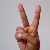
The image shows a hand gesture representing the letter 'V' in Indian Sign Language.